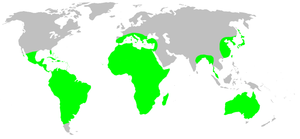
Les Selenopidae sont une famille d'araignées aranéomorphes.